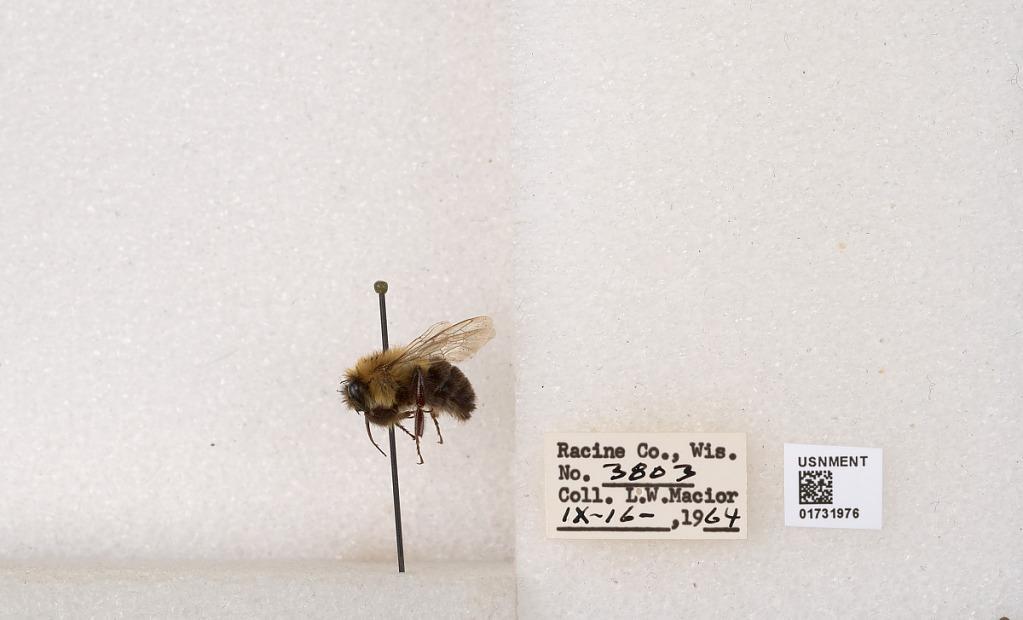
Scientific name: Bombus impatiens Cresson
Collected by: L. Macior
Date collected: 1964-9-16
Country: United States
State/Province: Wisconsin
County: Racine
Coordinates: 42.7299, -87.8123